The Prodigy

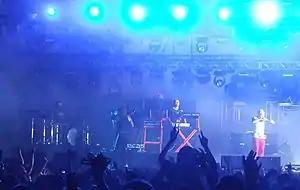
The Prodigy in 2009 performing at the Cokelive Festival, Romania

The Prodigy are an English electronic music band formed in Braintree in 1990 by producer, keyboardist, and songwriter Liam Howlett. At their critical and commercial peak, the band also featured